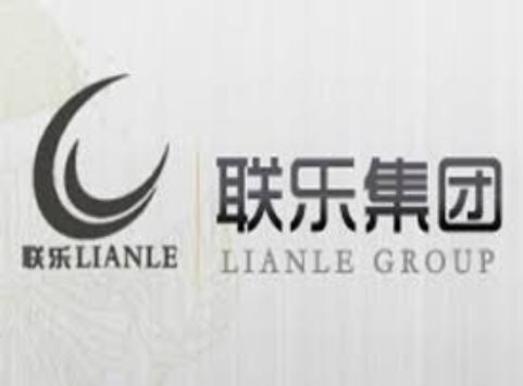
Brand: lianle
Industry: Necessities